Yelde Hall

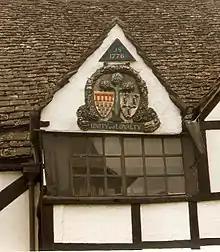
Town arms from 1776, on the Yelde Hall

The hall was built in around 1450. The design involved an asymmetrical main frontage facing onto the Market Place with the right hand section projected forward; the right hand section, which consisted of two bays, featured a short flight of steps leading up to a doorway in the left bay with a horizontal window above the doorway and two small gables above that. The left hand gable contained a carving of the town arms with the inscription "JS 1776": the initials refer to John Scott who was the bailiff at that time. The right hand gable at one time contained a clock which was taken down in 1851.